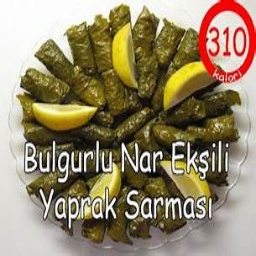
Label: stuffed_vine